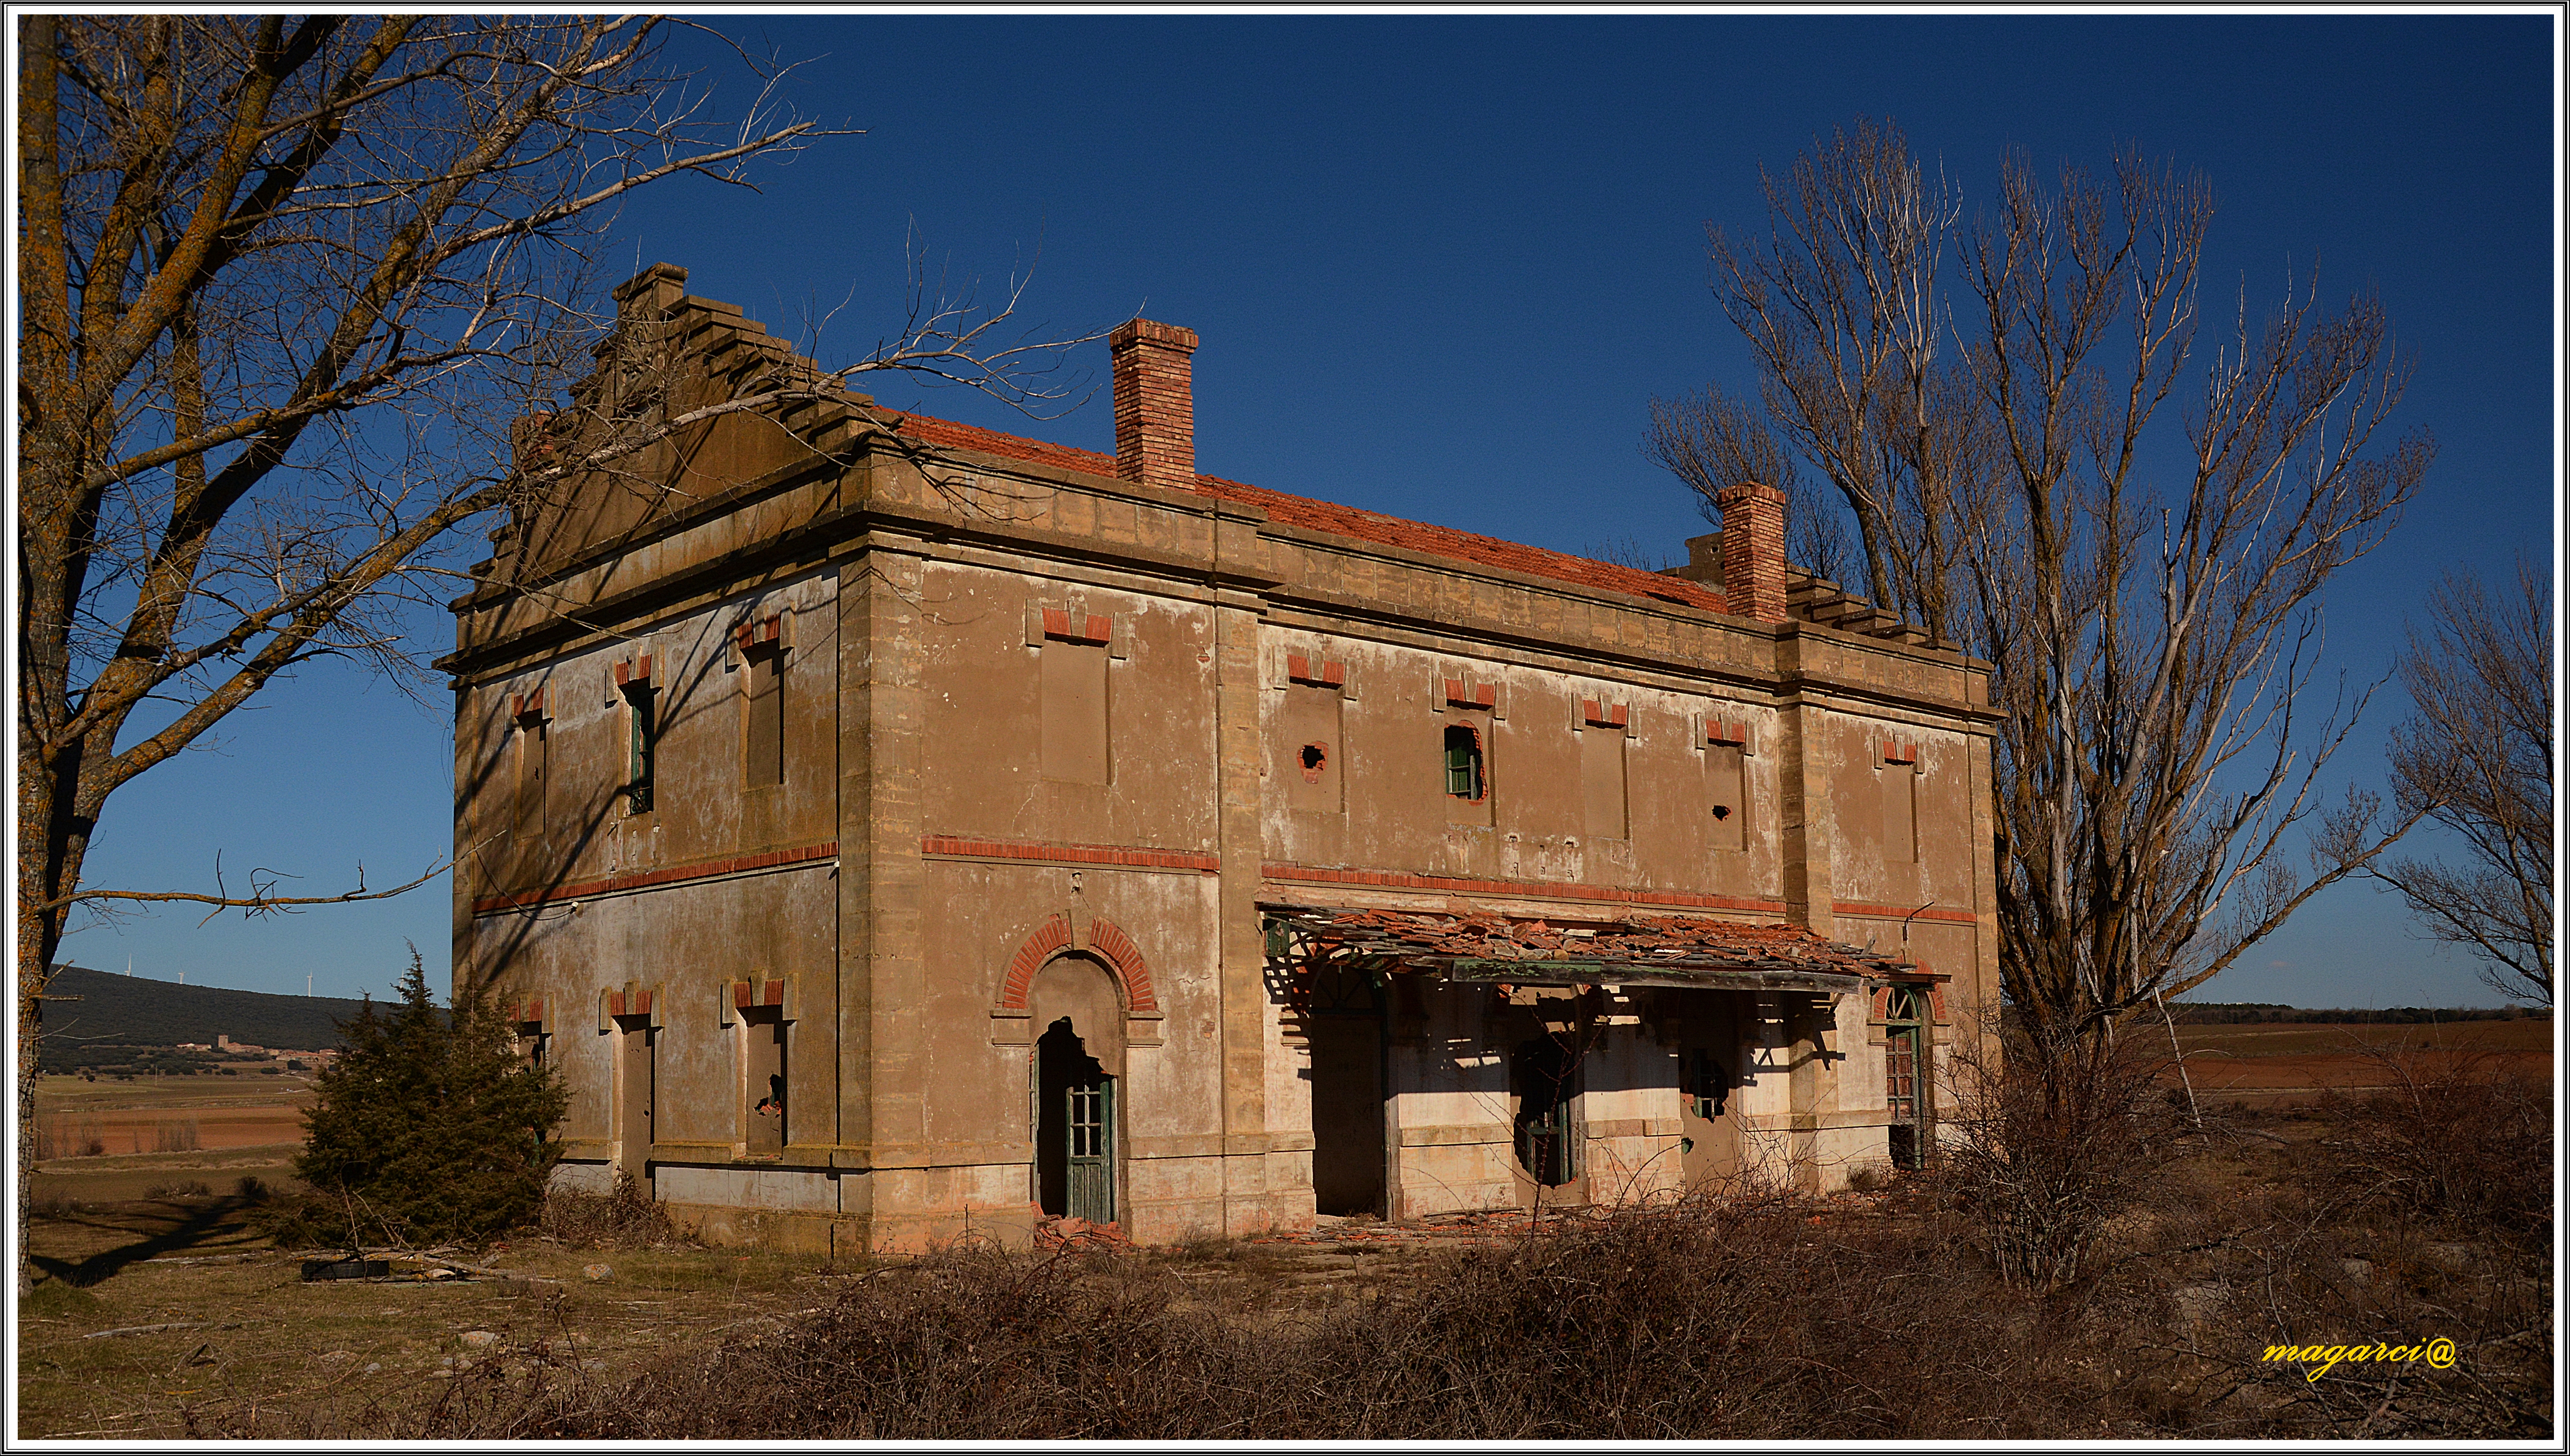
architecture, house, building, landmark, fortification, place of worship, ruins, monastery, history, arancon, ancient history